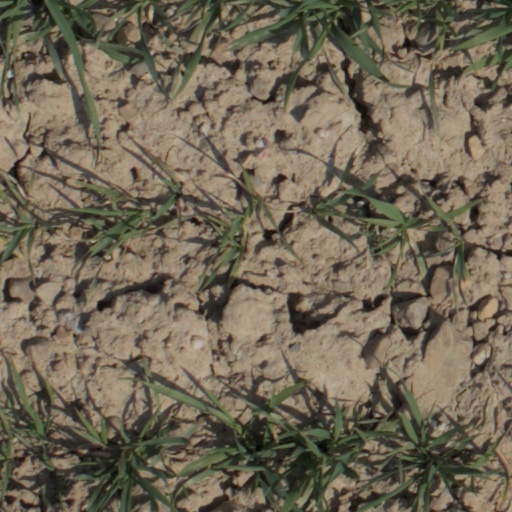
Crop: wheat